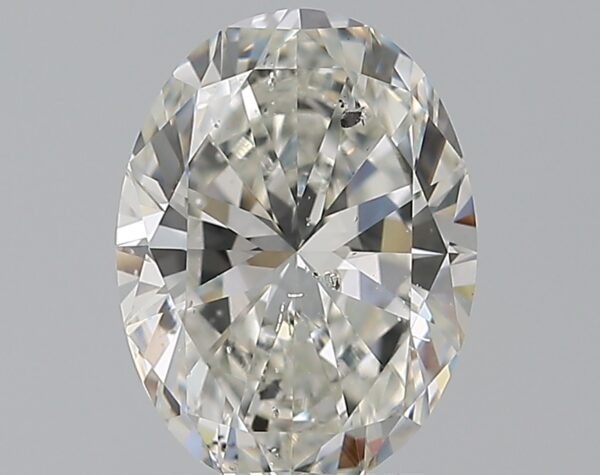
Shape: oval
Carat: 1.51
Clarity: SI2
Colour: G
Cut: EX
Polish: EX
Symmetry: EX
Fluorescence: ST
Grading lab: GIA
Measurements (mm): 8.76 x 6.52 x 4.01